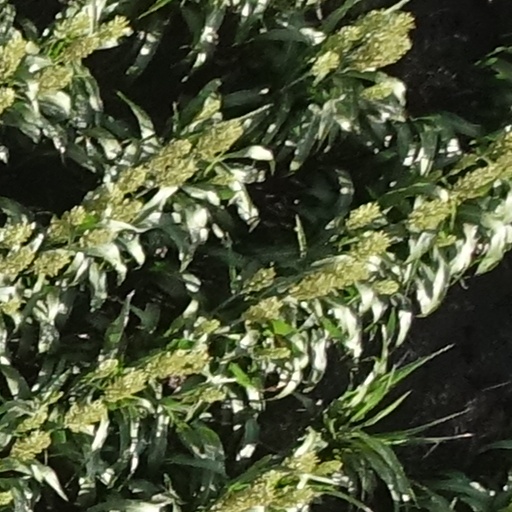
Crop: sorghum